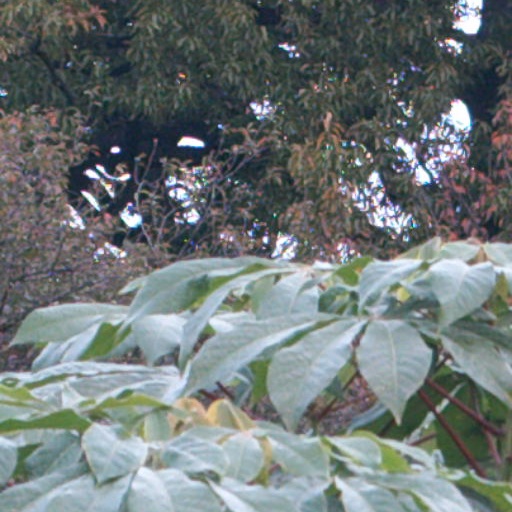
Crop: cassava